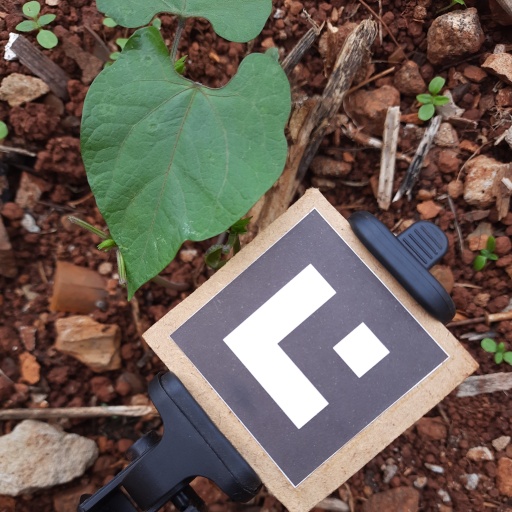
Observations: wavy surface, no eating holes, under shade